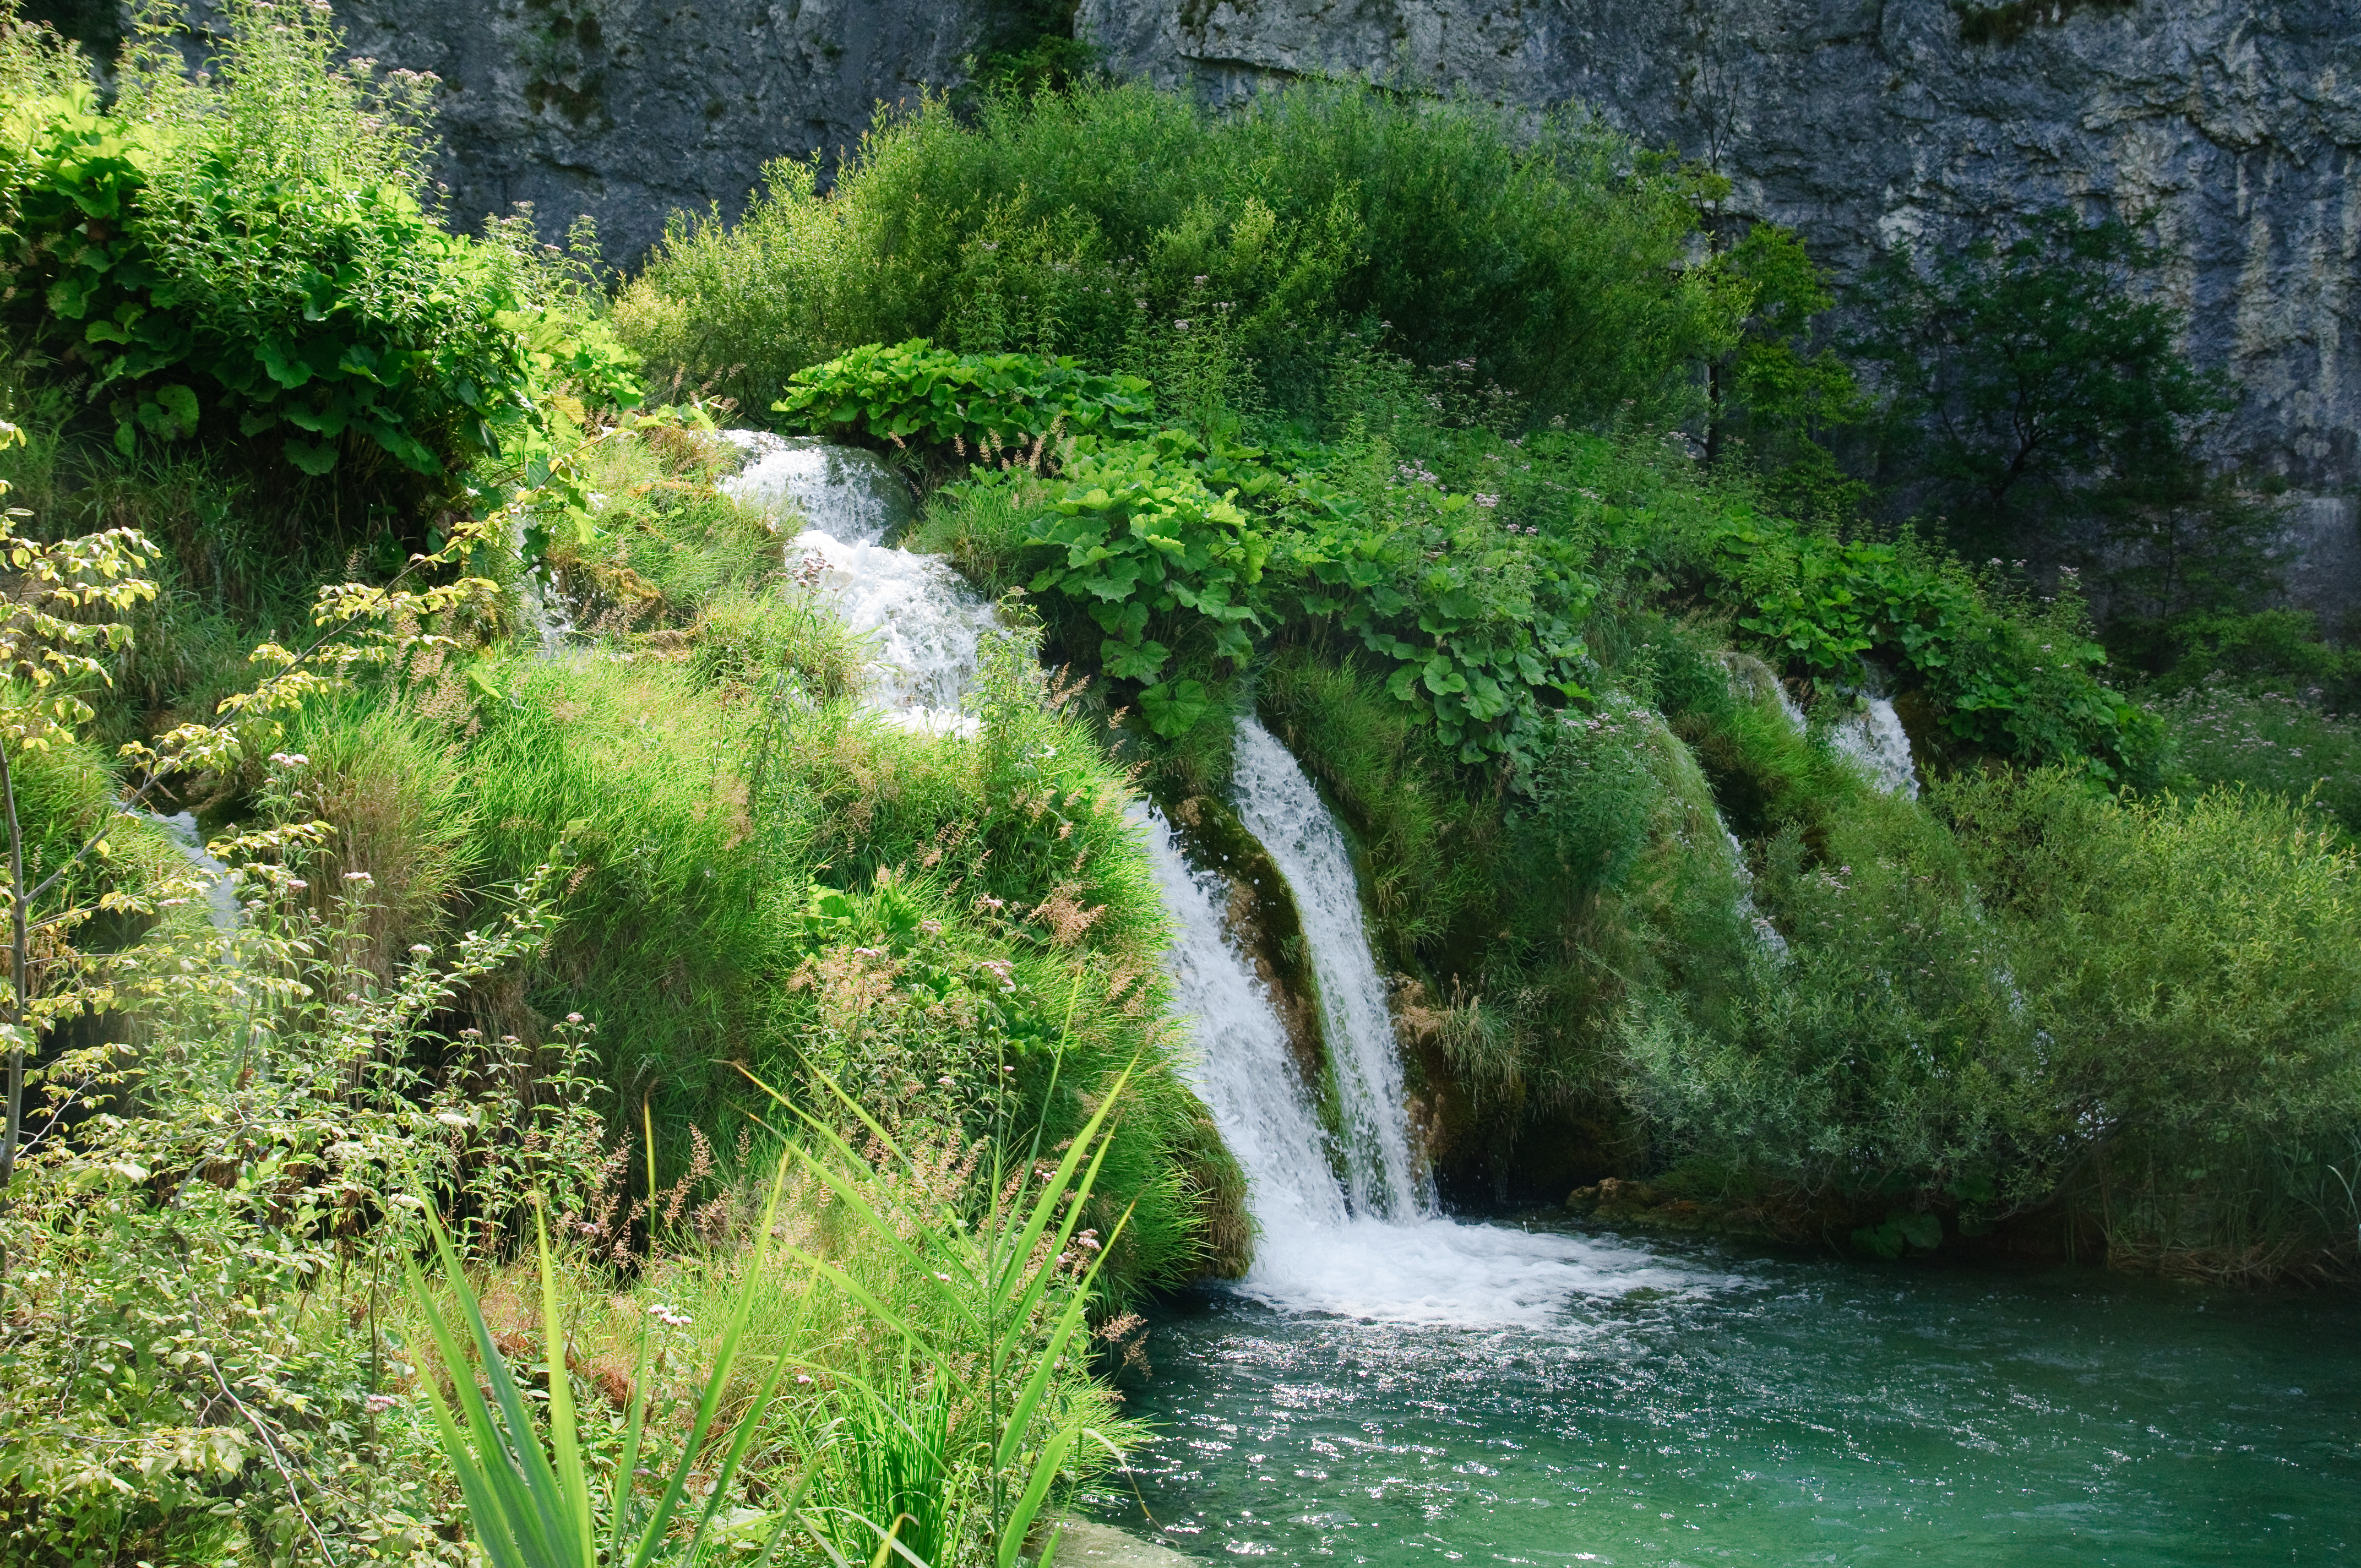
tree, forest, waterfall, lake, river, valley, stream, jungle, rapid, nikon, body of water, croatia, vegetation, rainforest, woodland, water feature, ecosystem, watercourse, hvratska, d300, plitvice, nature reserve